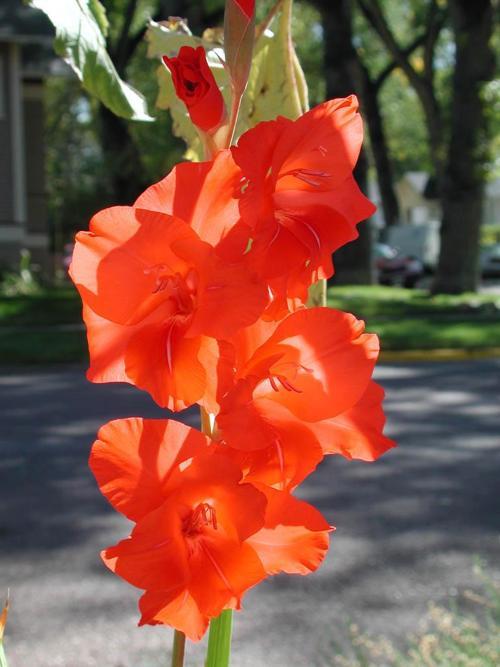
Label: sword lily